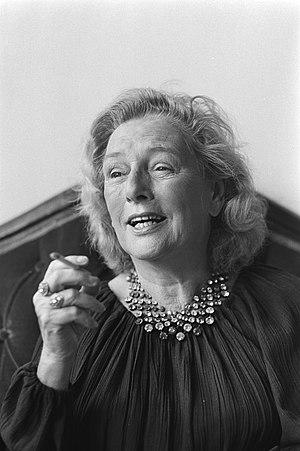
Anna Maria van der Moer, née le 23 janvier 1912 à Amsterdam et morte le 28 mars 1983 dans sa ville natale, est une actrice néerlandaise.